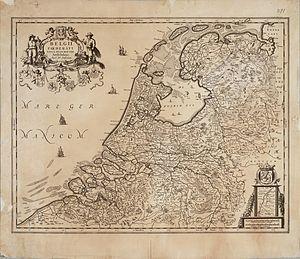
Le Zuiderzee est un ancien golfe du centre-nord des Pays-Bas. Il a été transformé en lac d'eau douce appelé IJsselmeer et en polders grâce aux travaux du Zuiderzee.
Le siècle d'or néerlandais désigne une période de l'histoire des Pays-Bas comprise entre 1584 et 1702, qui voit la république des Provinces-Unies, fondée en 1581 par l'Union d'Utrecht, se hisser au rang de première puissance commerciale au monde, tandis que le reste de l'Europe se débat dans les affres d'une stagnation et d'une récession qui dure par endroits jusqu'en 1750. La liberté de culte qui règne aux Pays-Bas y attire les personnes les plus diverses ; ces réfugiés rejoignent une république en pleine croissance, qui leur offre travail et liberté d'opinion. Écrivains et érudits s'y établissent pour enseigner et publier en liberté ; avec la fondation de l'université de Leyde et le développement des sciences humaines et des sciences naturelles, le pays devient l'un des centres du savoir.
La bataille de Zuiderzee a été un combat naval livré en 1573 durant la guerre de Quatre-Vingts Ans dans les eaux de la mer intérieure du Zuiderzee, lors de laquelle une flotte néerlandaise des Gueux de la mer a mis en déroute une flotte espagnole plus nombreuse et mieux équipée.